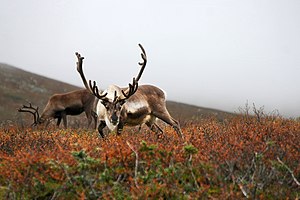
Hamburgkultur / Ældre Hamburgkultur / Livsform
Rensdyr.
Hamburgkulturen er benævnelsen for den tundrajægerkultur, der blev udøvet i det nordvesteuropæiske lavland, herunder det sydskandinaviske område, i istidens afsluttende faser, da den første varmeperiode satte ind. Hamburgkulturen var sammen med Creswellkulturen i England en videreudvikling af Madeleinekulturen og hører sammen med disse samt Federmesserkulturen, Brommekulturen og Ahrensburgkulturen til gruppen af tundrajægerkulturer. Der skelnes mellem en ældre og en yngre fase.